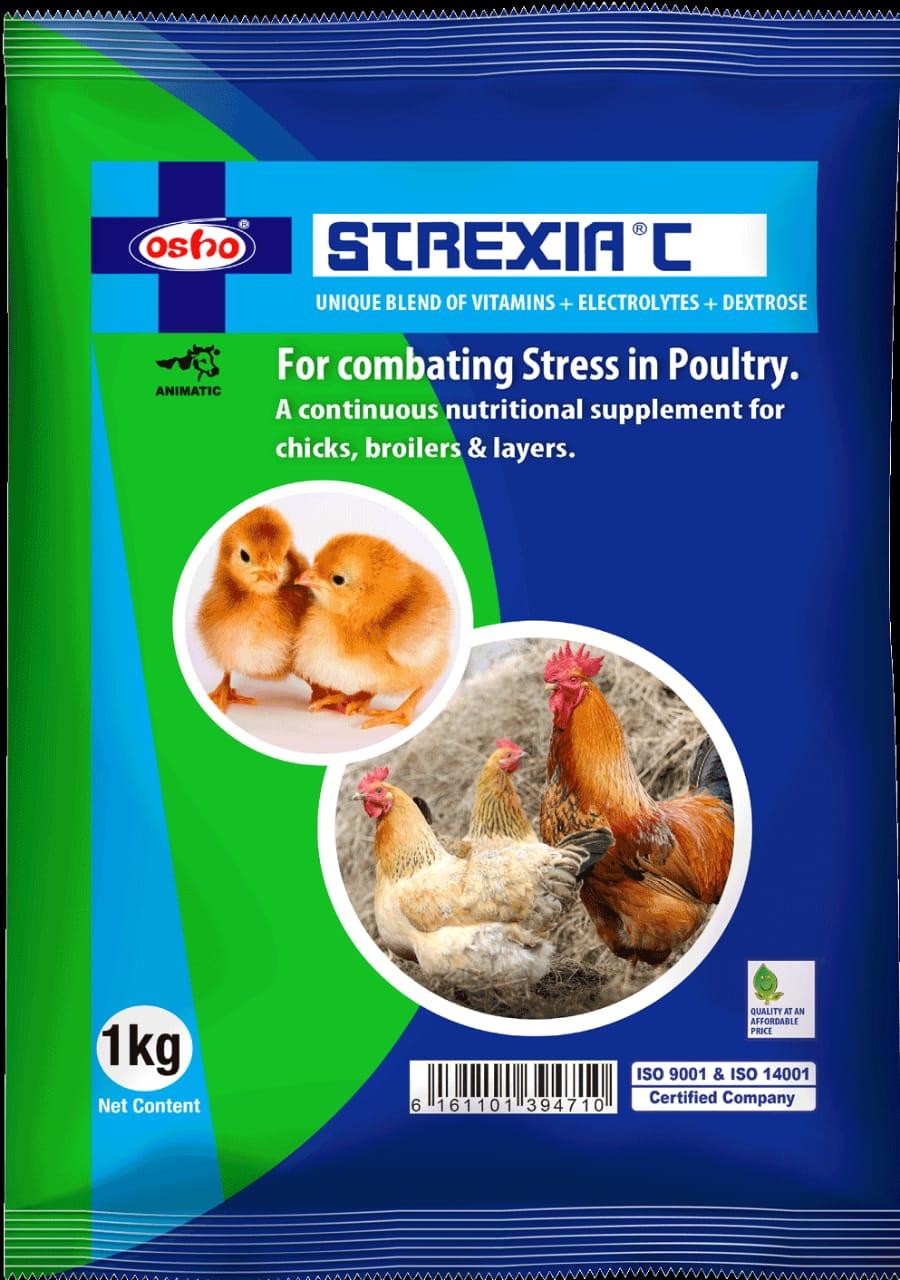
Dawa ya mifugo maalumu inayotumika kwa kuku ambayo ina madini muhimu pamoja na virutubisho inayosaidia kuku kukua kwa haraka, ikiwa imehifadhiwa katika pakiti iliyotengenezwa kwa kutumia plastiki.